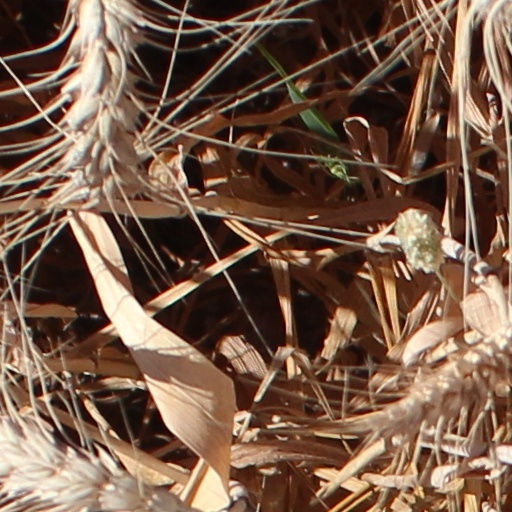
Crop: wheat